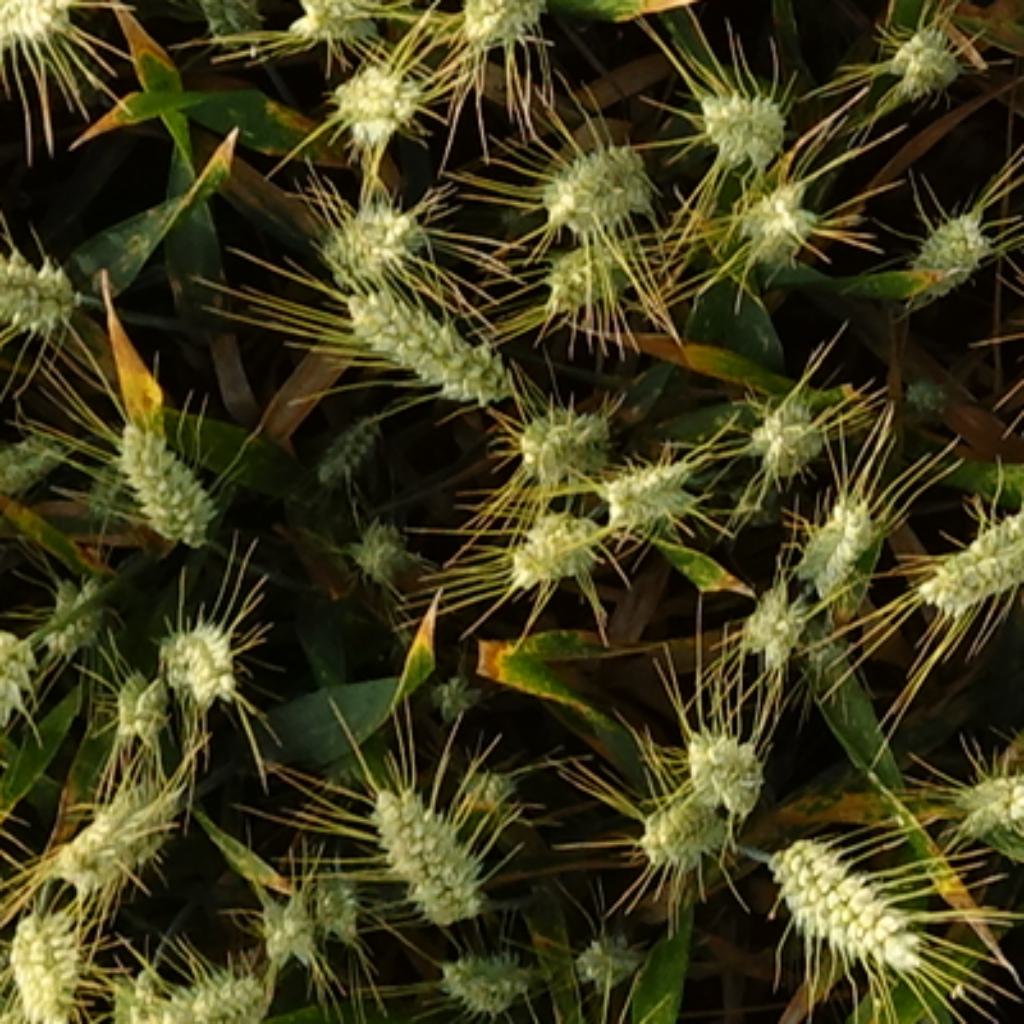
Country: France
Location: VSC
Wheat development stage: Filling - Ripening